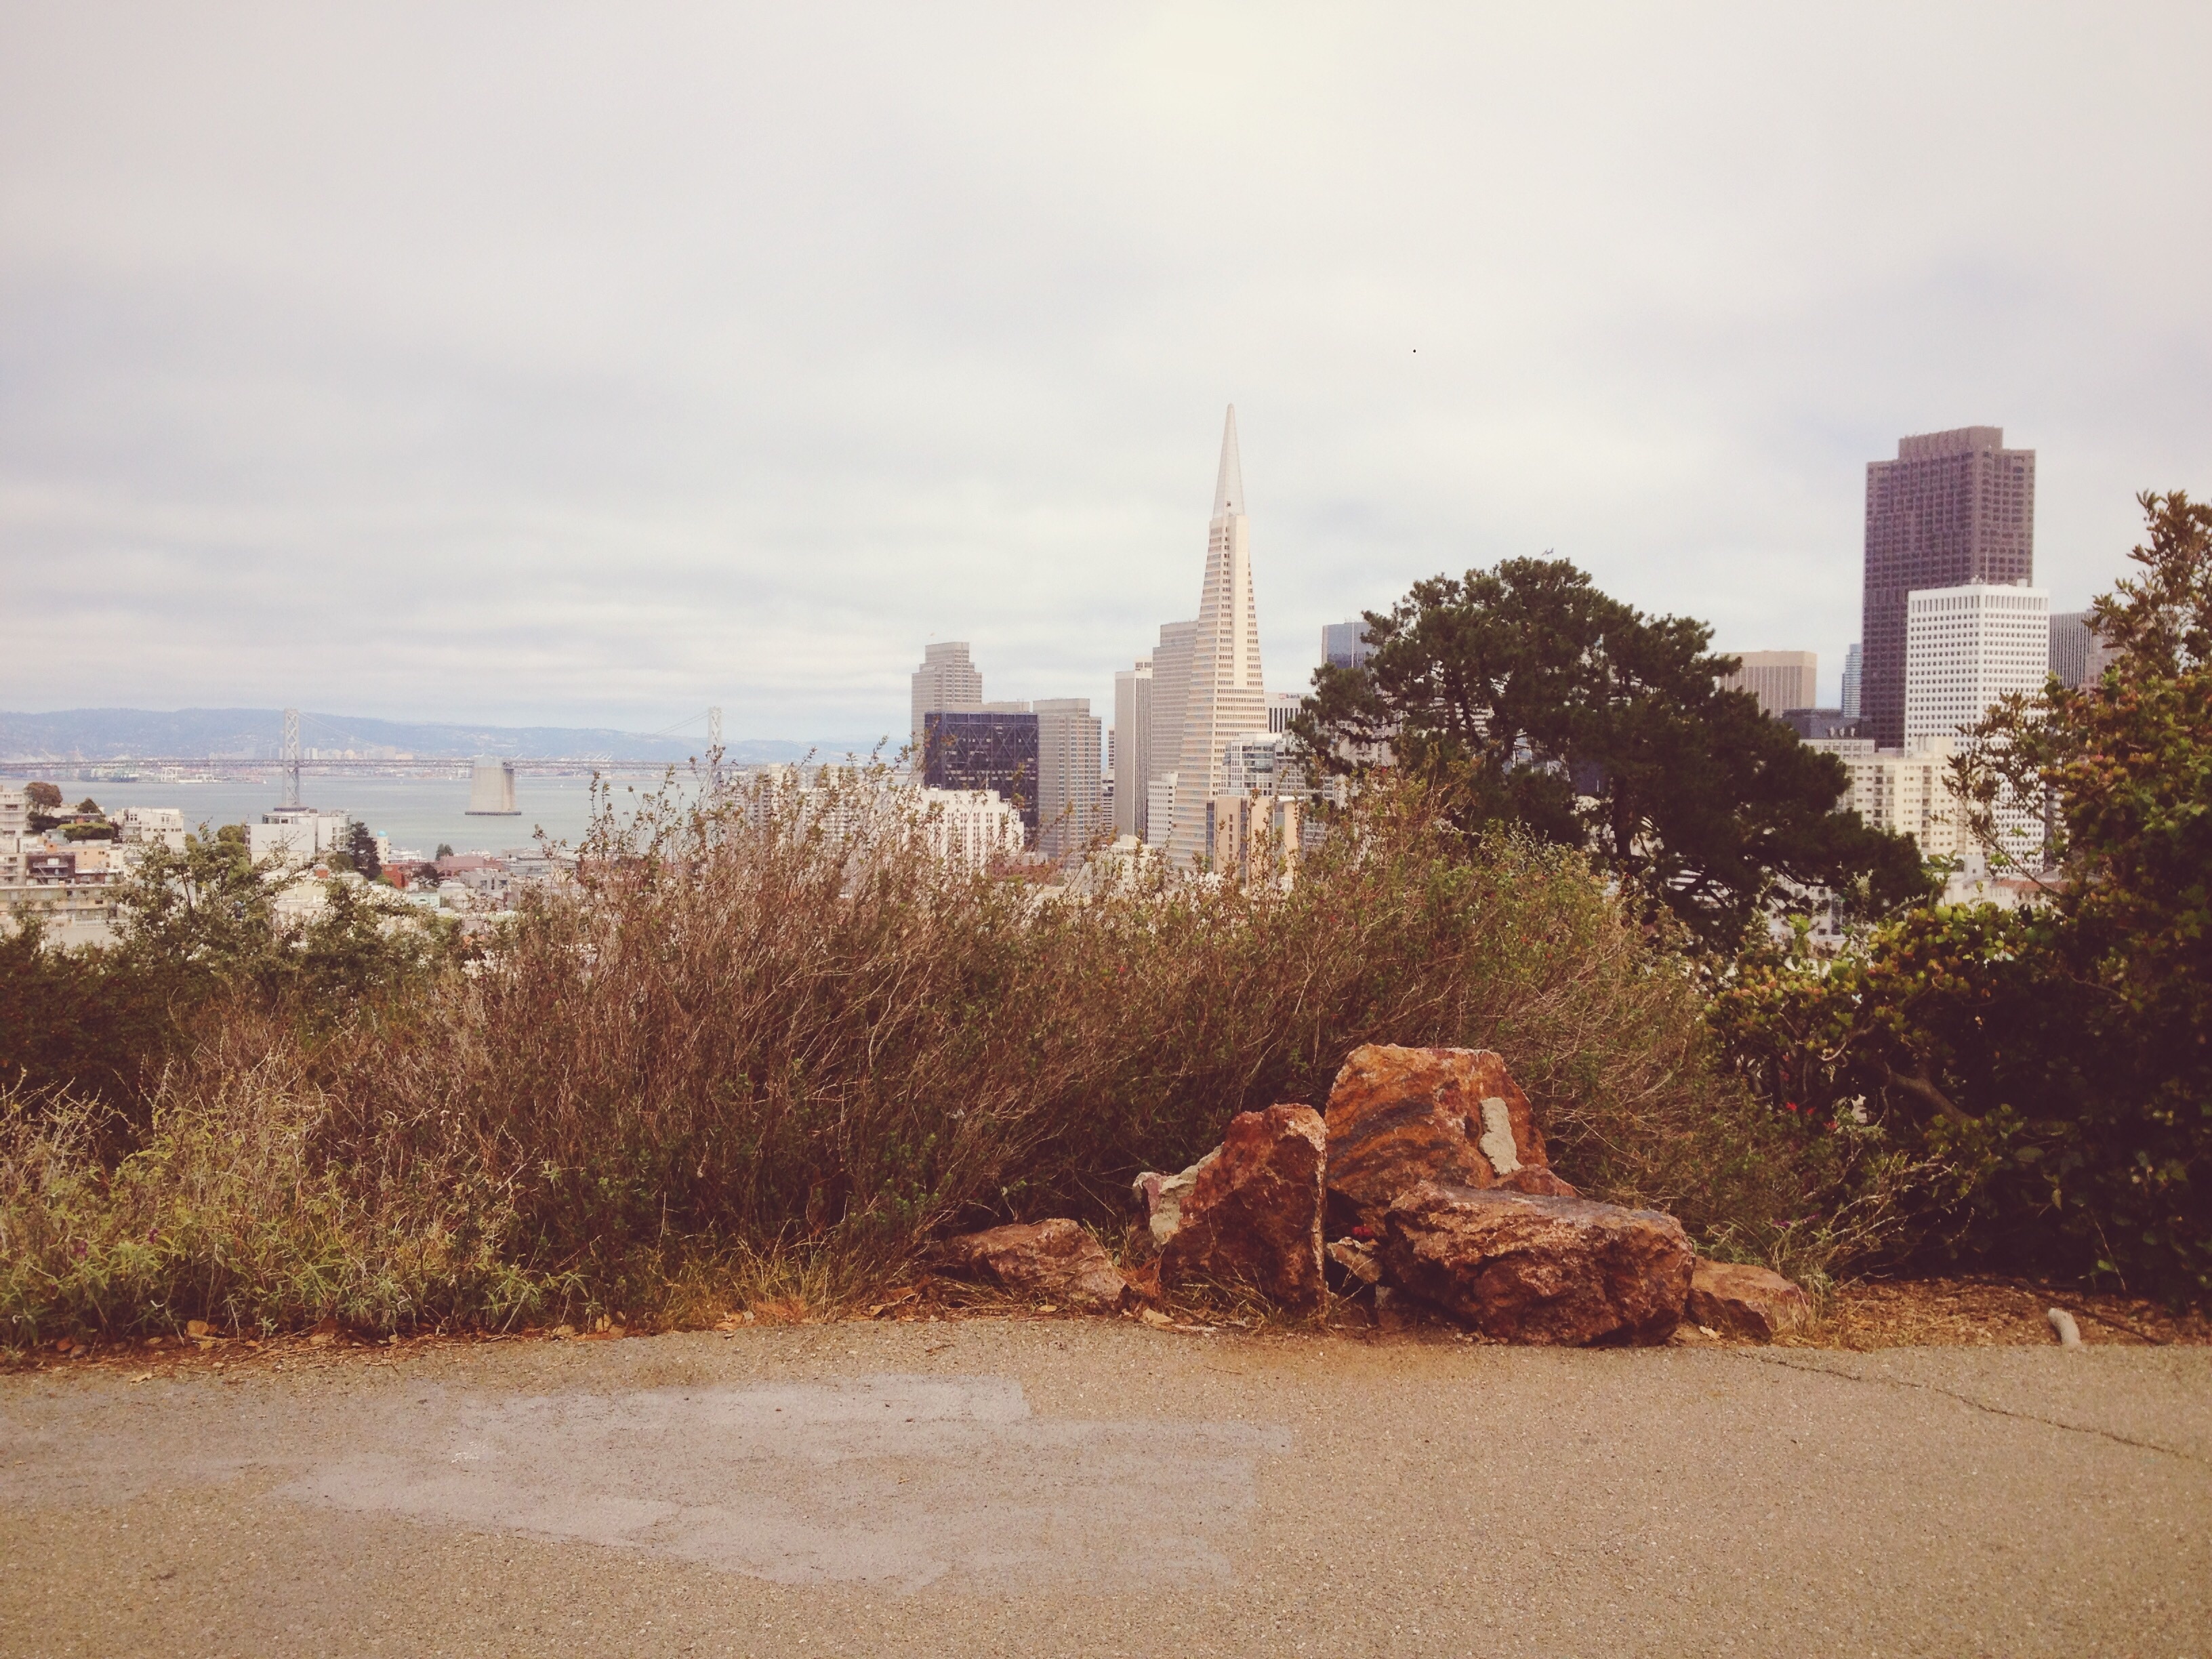
landscape, coast, sand, morning, fortification, temple, ruins, rural area, ancient history, human settlement